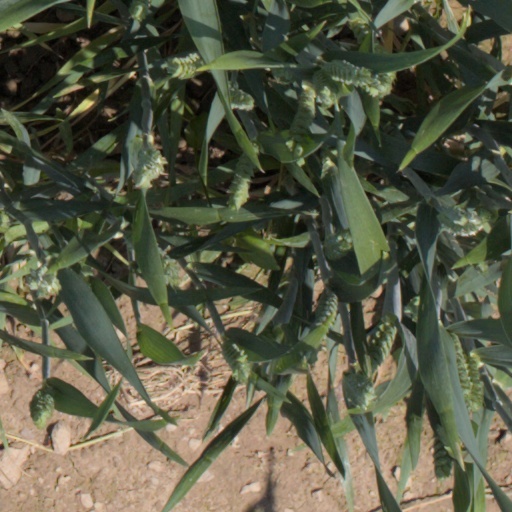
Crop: wheat